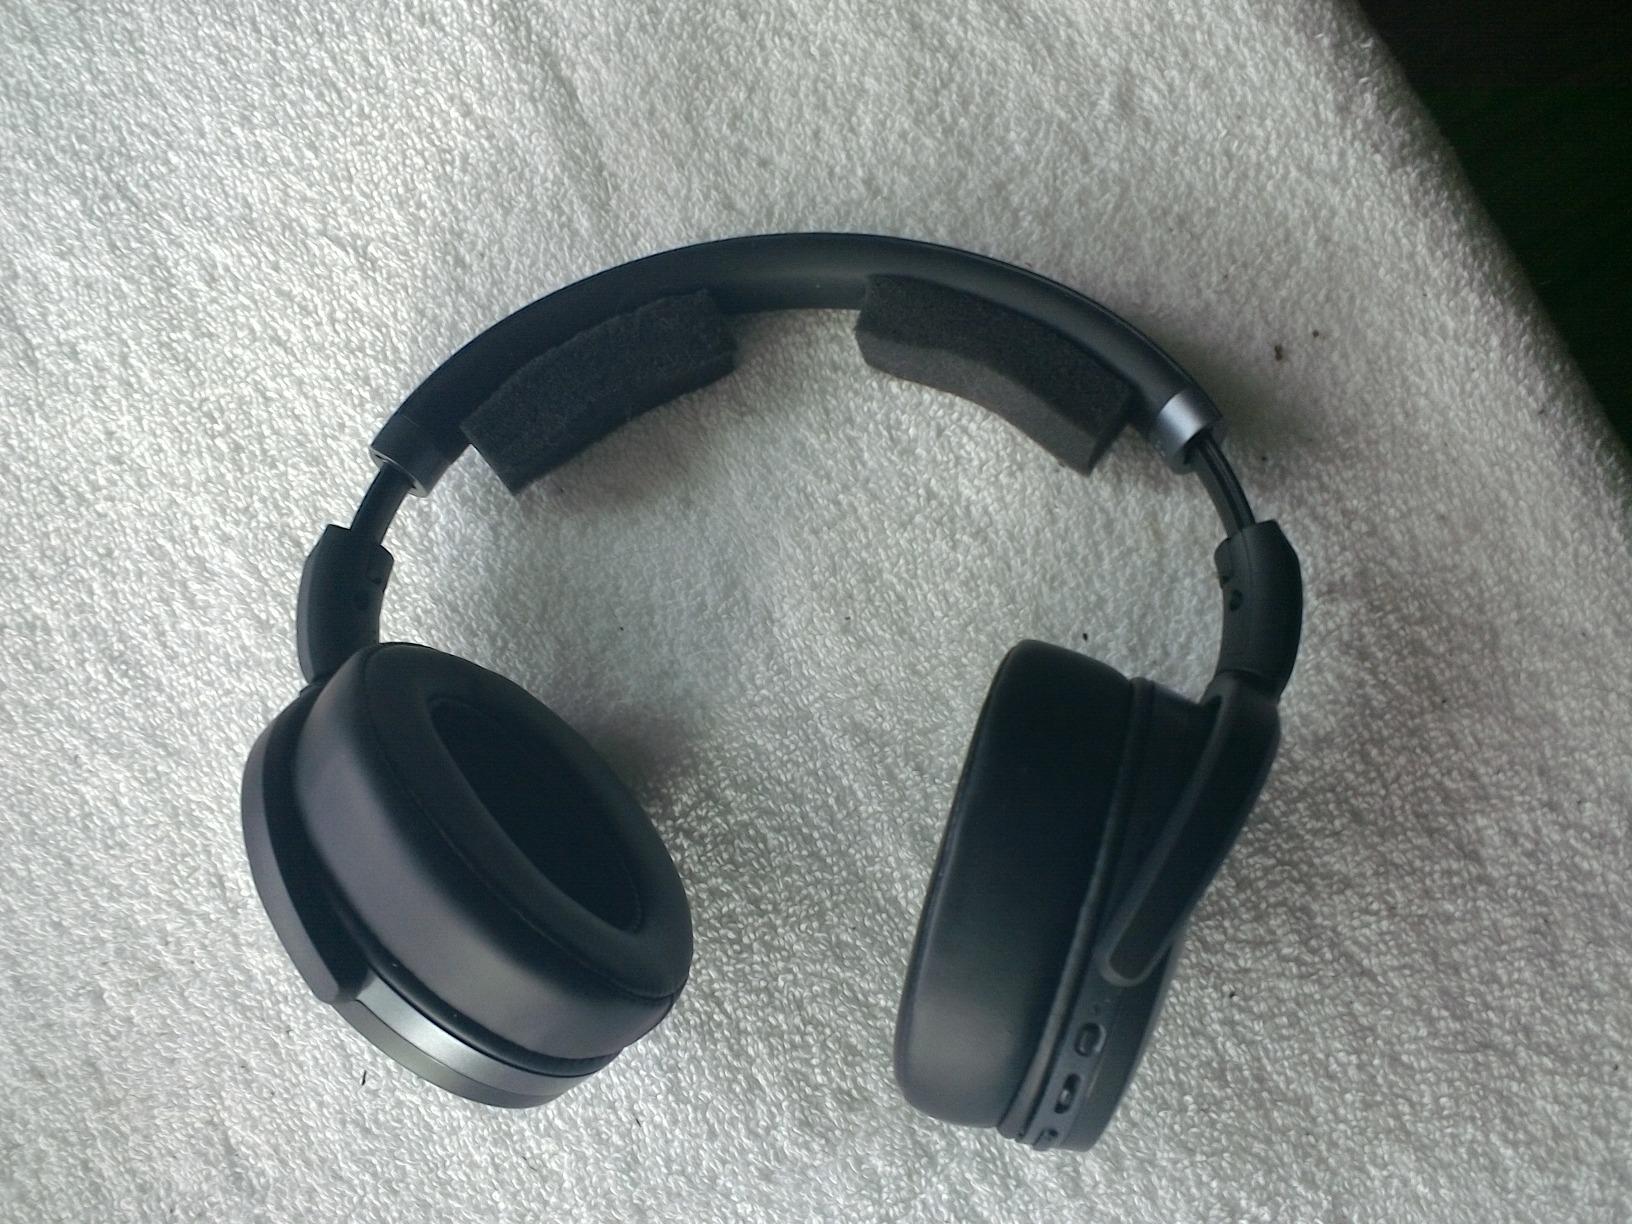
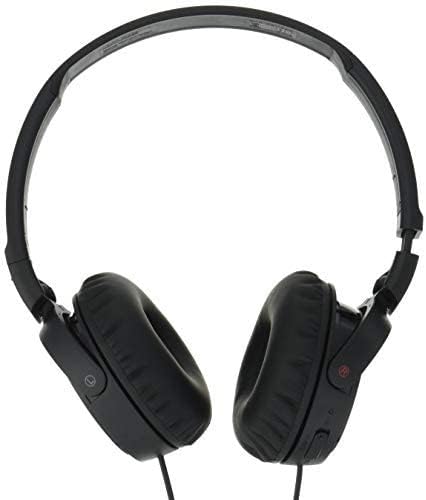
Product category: headphones
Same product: no